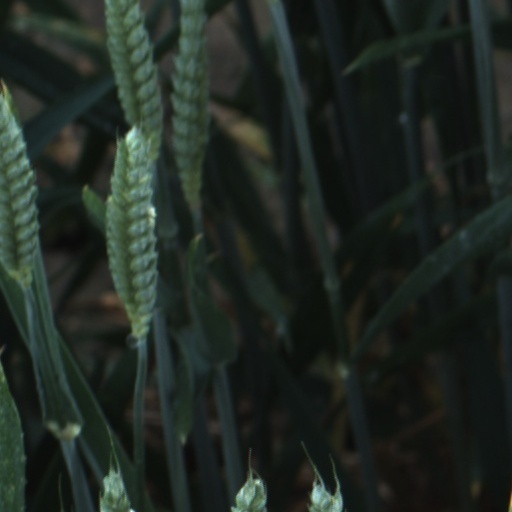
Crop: wheat